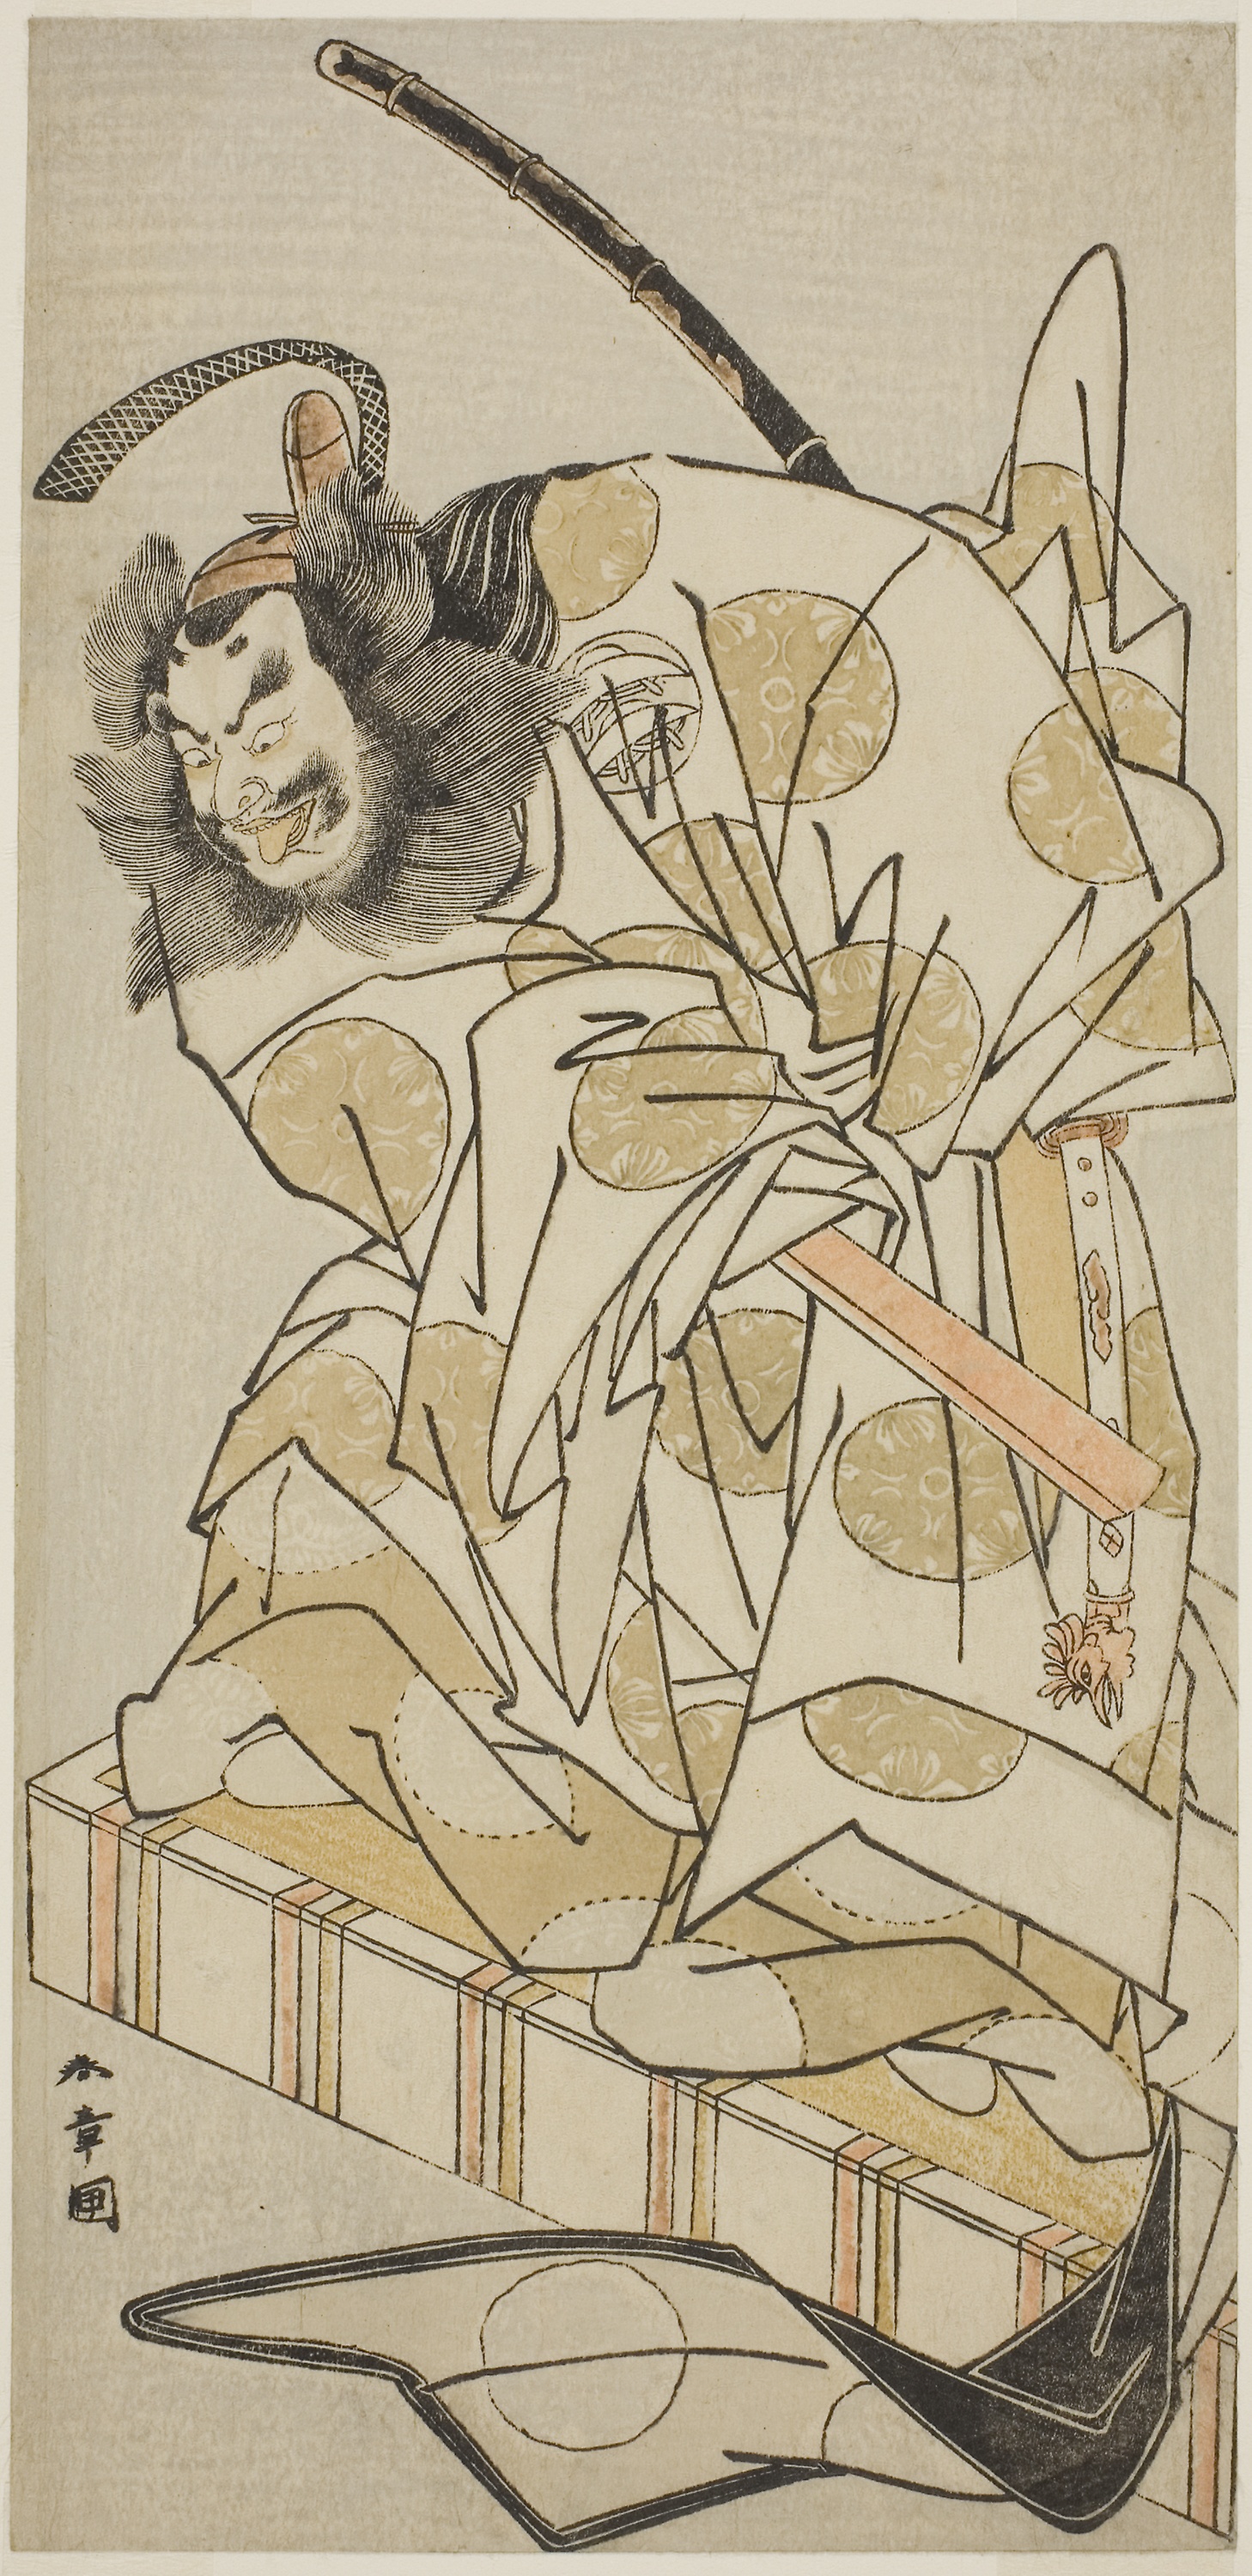
mammal, art, cartoon, illustration, fictional character, costume design, artwork, drawing, fiction, printmaking, font